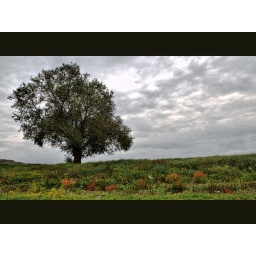
Lonely tree near Herzhausen at the lake &lt;i&gt;Edersee&lt;/i&gt; in Hesse (Germany).